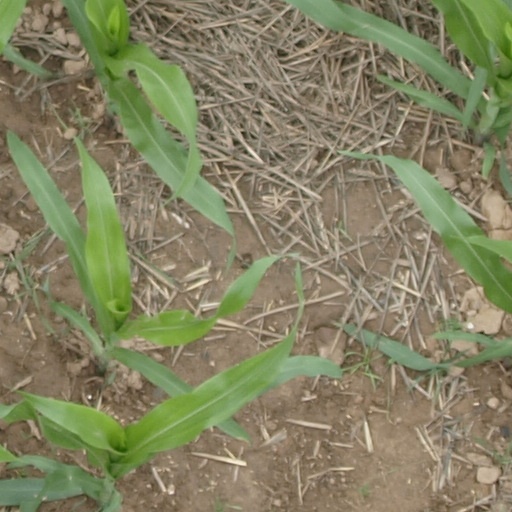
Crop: maize; corn